Zaifeng, Prince Chun

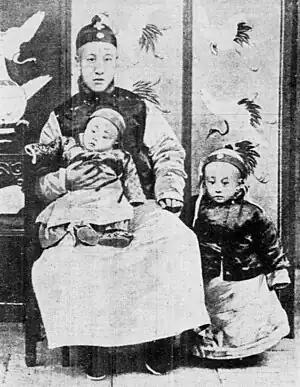
Puyi, Emperor of China (standing); his father, Prince Chun, regent and controller of the nation, and his younger brother Pujie in 1909

Zaifeng was born on 12 February of the 9th year of the Guangxu Emperor in the Aisin Gioro clan as the fifth son of Yixuan (Prince Chun). He was the second of Prince Chun's sons who managed to survive into adulthood. His mother was Liugiya Cuiyan, who was a maid in Prince Chun's residence before becoming one of the prince's concubines. Born to a Han bannerman family, her family name was "Liu" (劉) but was later changed to the Manchu-sounding "Liugiya" (劉佳) after she married Prince Chun and was transferred to a Manchu banner.